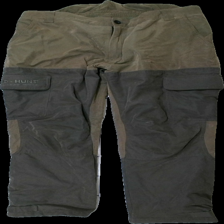
View: front
Type: Outerwear
Category: Men
Brand: Not in the list
Brand text on label: euro-hunt
Colors: Green, Brown
Material: 100% polyester
Pattern: Logo print
Cut: Regular
Size: 52
Season: All
Stains: Major
Damage: fläckar benen
Damage location: bottom center
Damage 2 location: bottom center
Price range: <50
Recommended usage: Export
Description: trädgårdsbyxor med logga på och fläckar längst ner